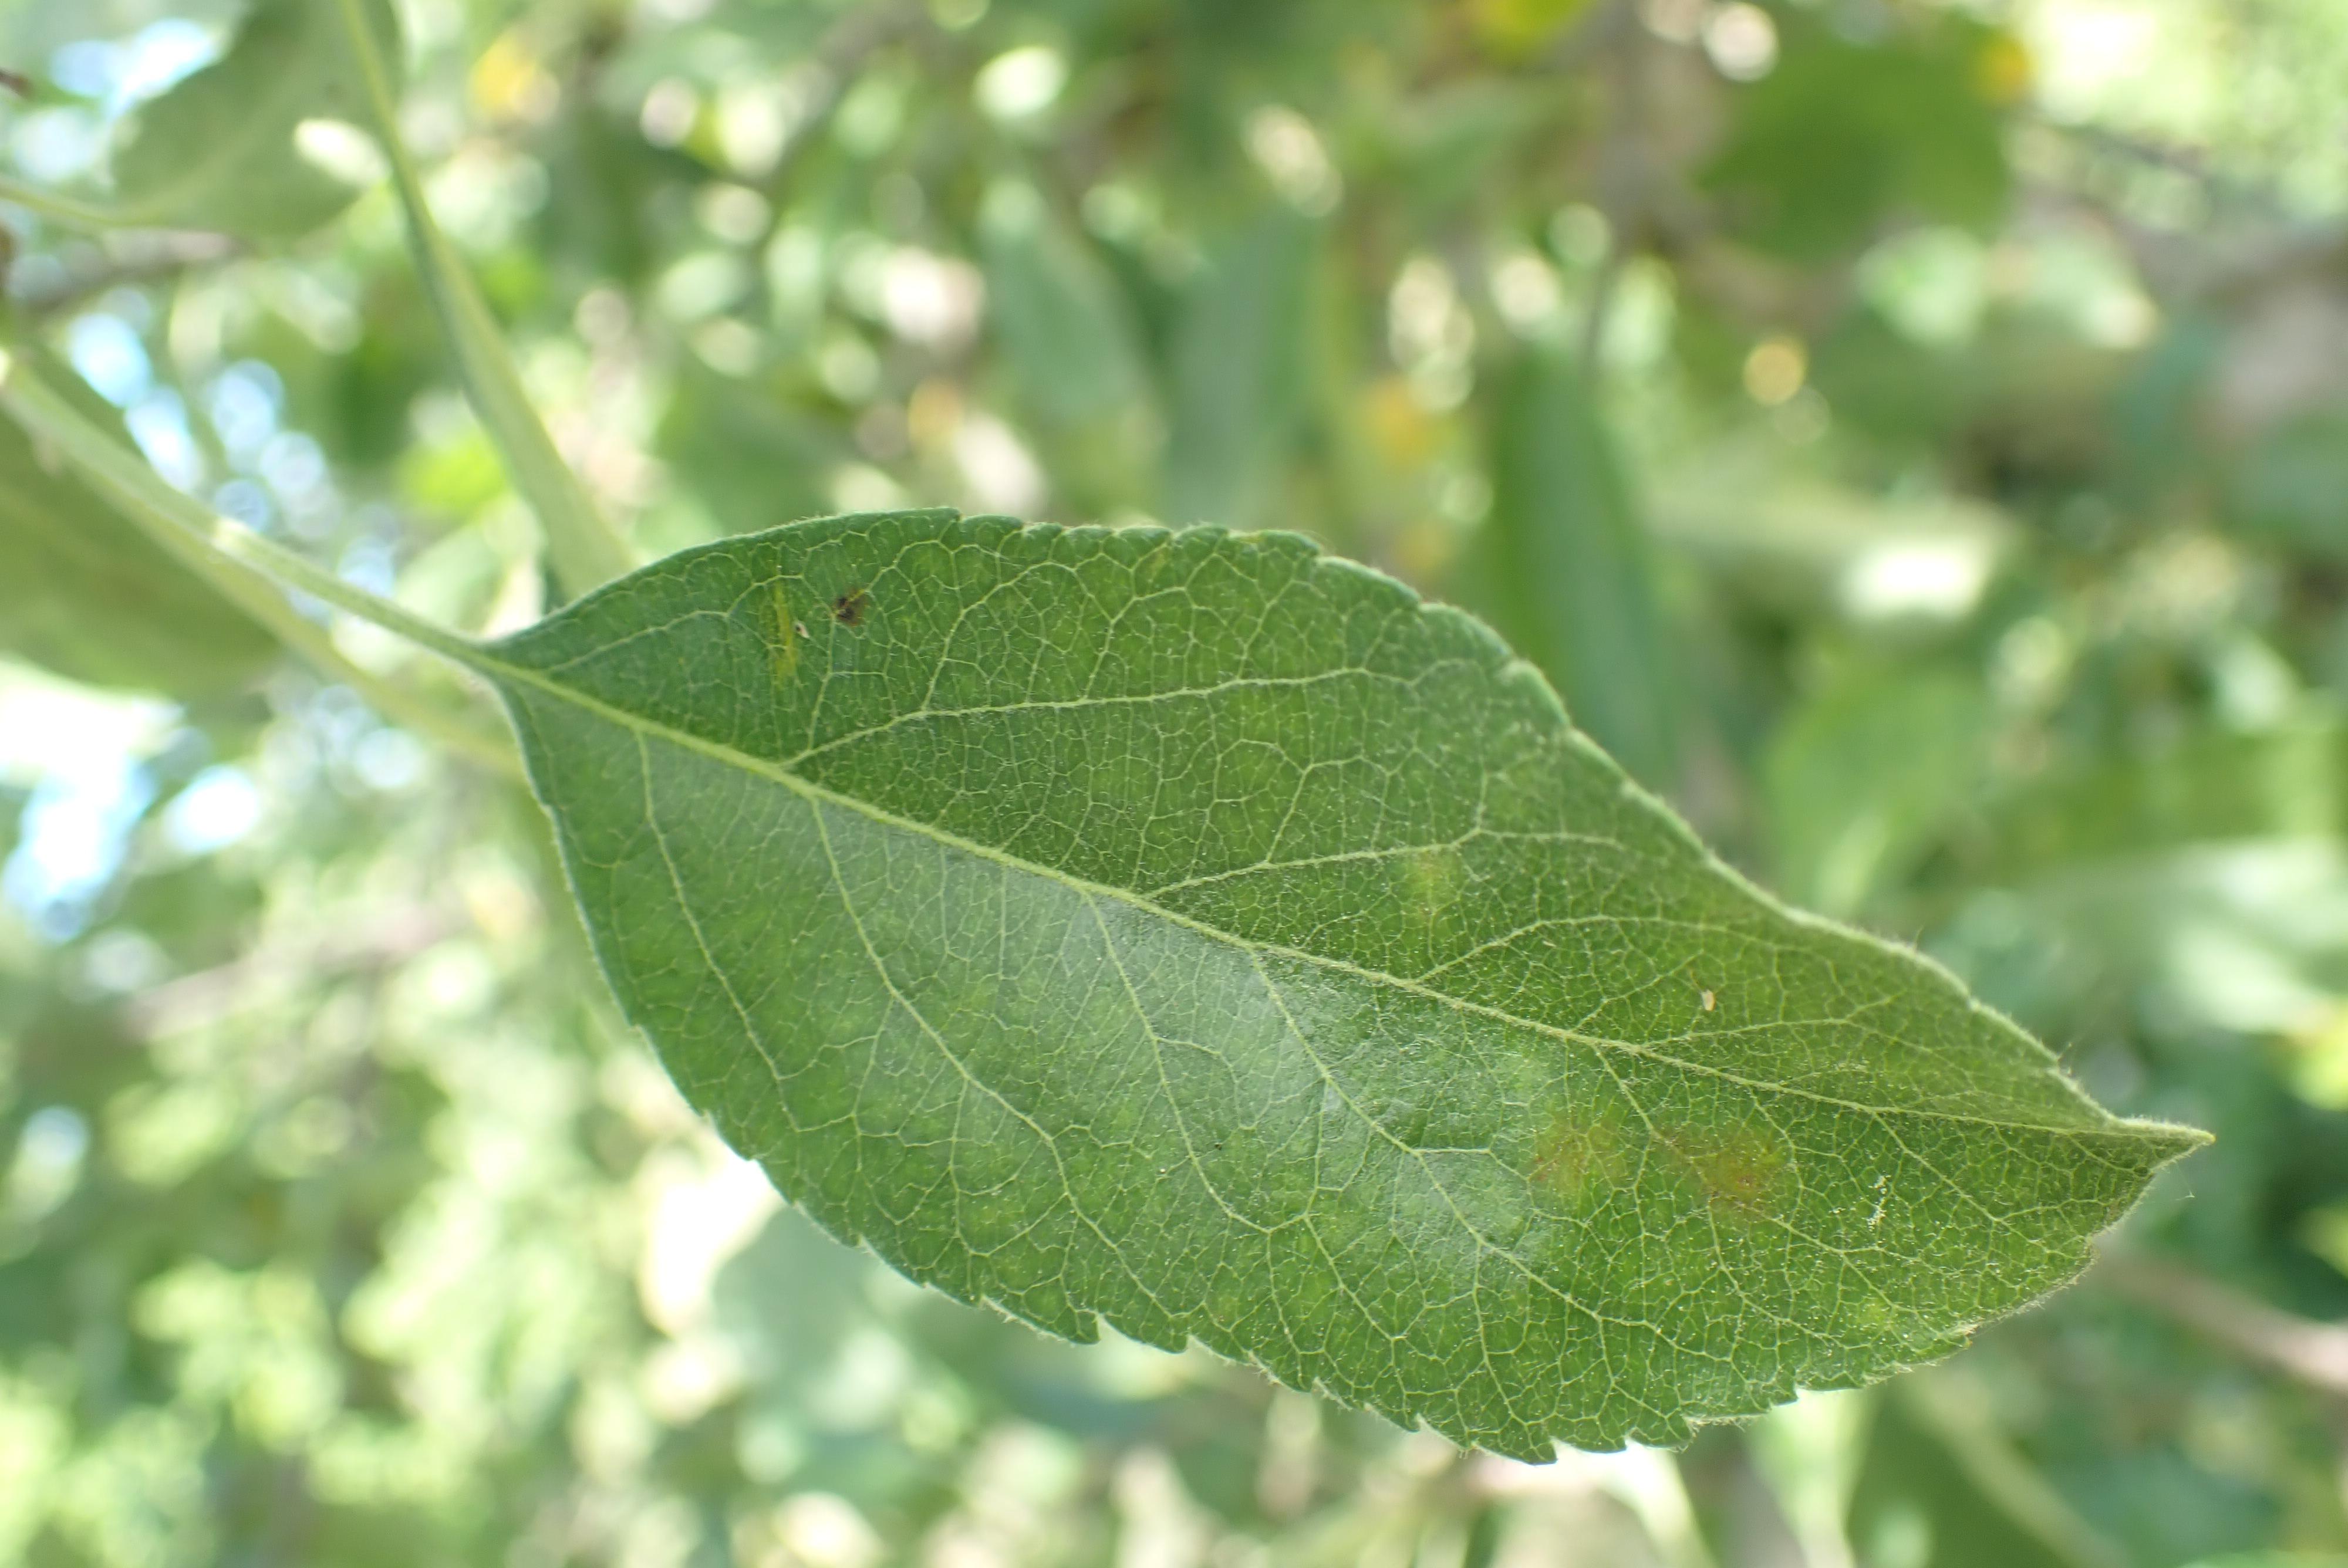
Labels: scab